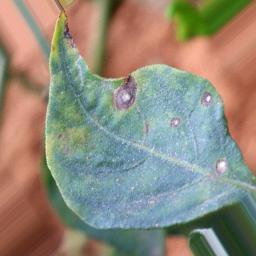
Label: cercospora